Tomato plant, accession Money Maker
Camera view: bottom (45 deg); turntable rotation: 120 degrees
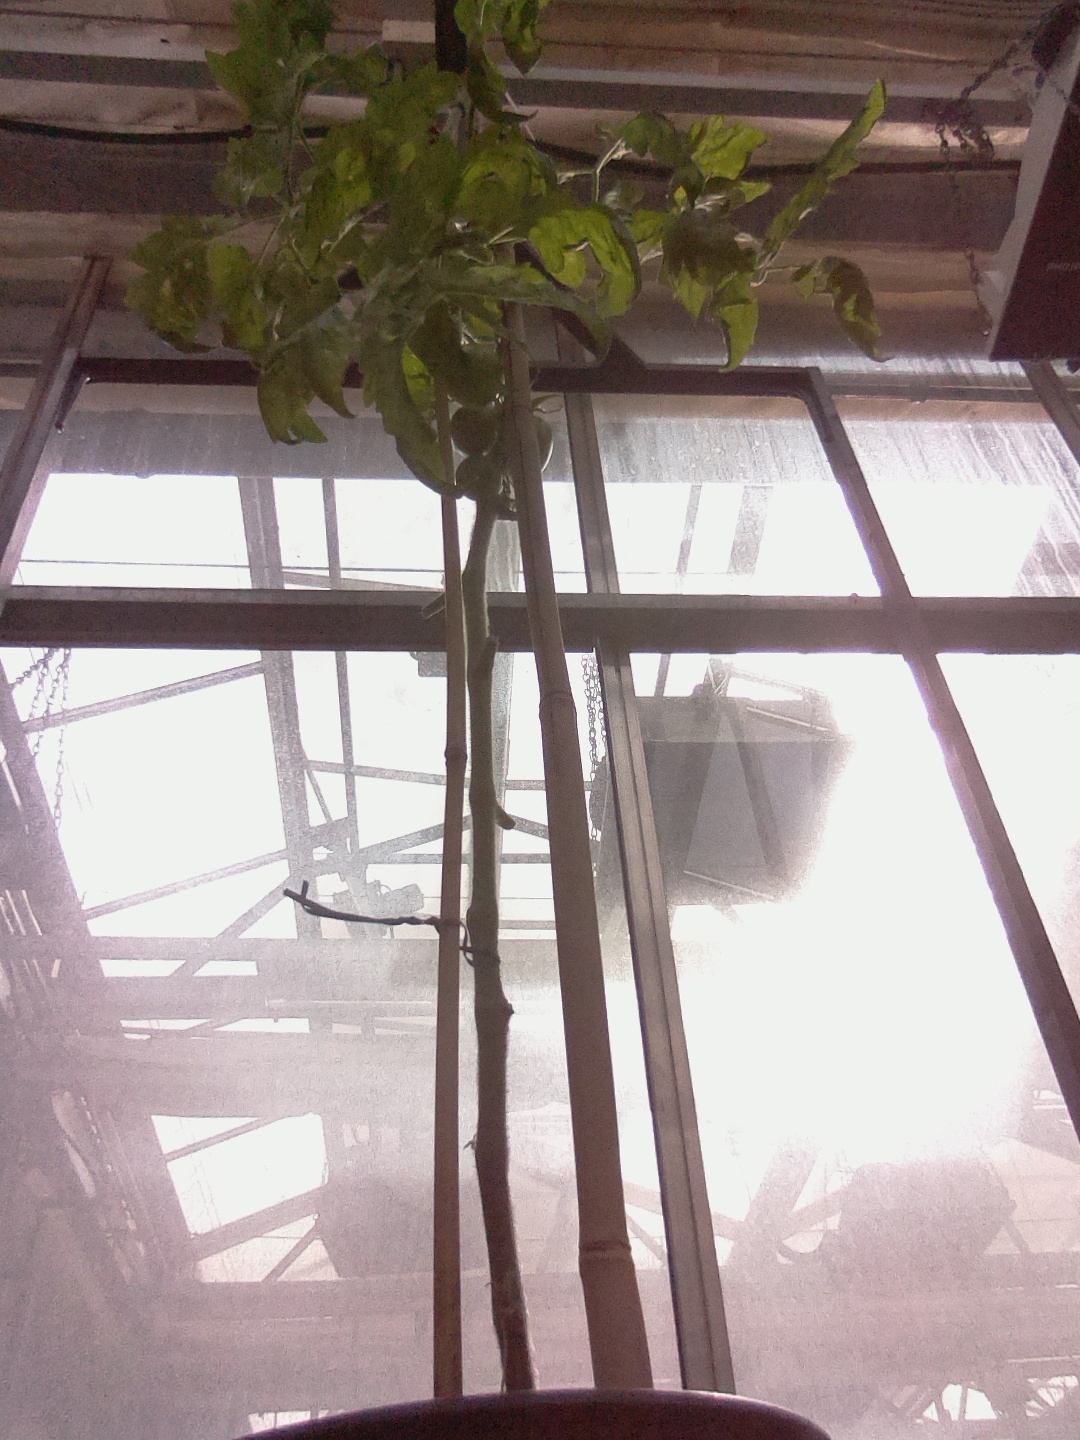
BBCH growth stage 75: 50%-60% of final fruit size